La Asunción

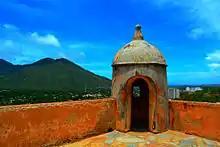
Santa Rosa de la Eminencia castle

Surrounded by green hills, La Asunción is situated in the Santa Lucia Valley in the center of eastern Margarita Island. Porlamar is to the south. At the time of its founding this was a secluded location which provided some protection from coastal pirates. The fertile Santa Lucia Valley is nurtured by the Cerro El Copey which rises in the mountains here. A bridge across the Río Asunción was built in 1609, which existed until 1970 and provided entry to the town from the north.